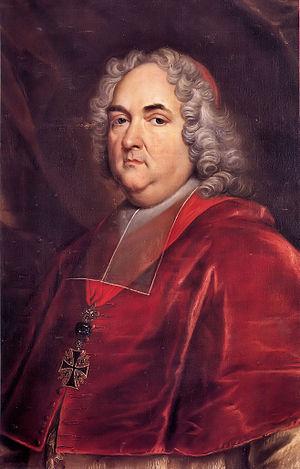
Le comte Damien de Schönborn-Buchheim, né le 19 septembre 1676 à Mayence et mort le 19 août 1743 à Bruchsal était cardinal et prince-évêque de Spire et de Constance.
La famille des comtes de Schönborn est une dynastie de la Haute noblesse du Saint-Empire romain germanique, dont plusieurs représentants ont exercé des fonctions religieuses éminentes à l'époque moderne. Elle bénéficiait dès 1701 d'une immédiateté impériale dans le comté de Wiesentheid.